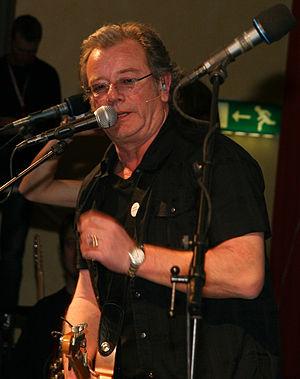
Le rock norvégien désigne le rock interprété par des groupes et artistes norvégiens.